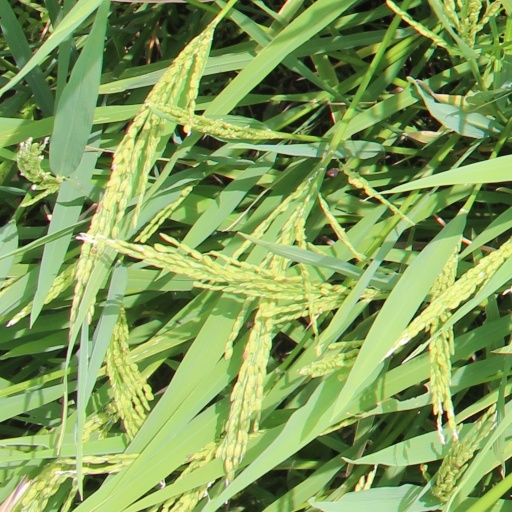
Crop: rice